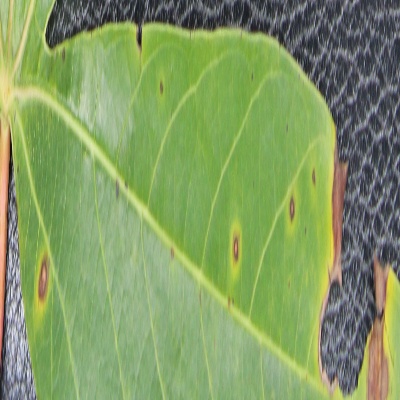
Crop: Cassava
Condition: brown spot